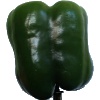
Label: green_pepper